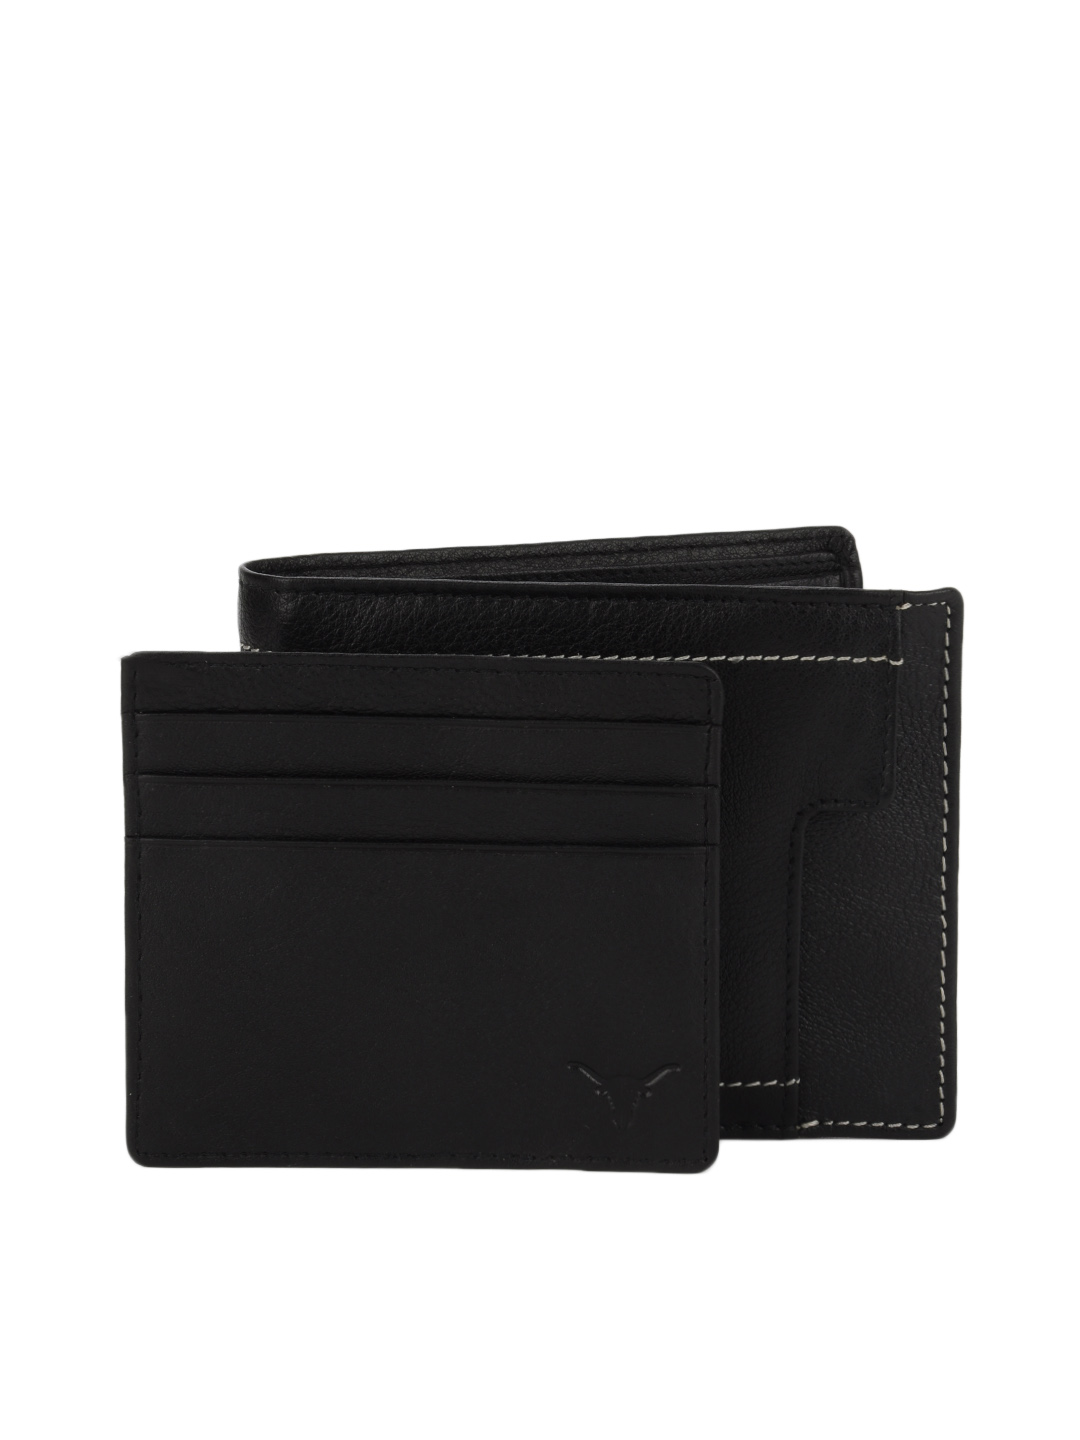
Hidekraft Men Black Wallet
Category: Accessories / Wallets / Wallets
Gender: Men
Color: Black
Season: Summer 2012
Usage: Casual